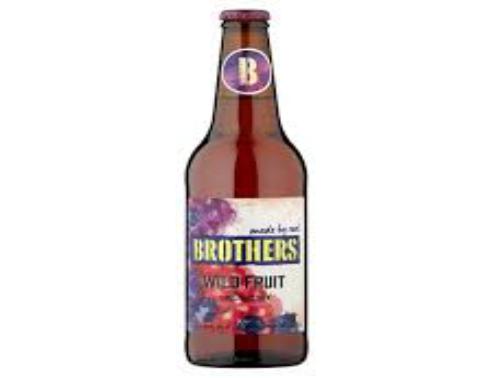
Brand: Brothers Cider
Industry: Food